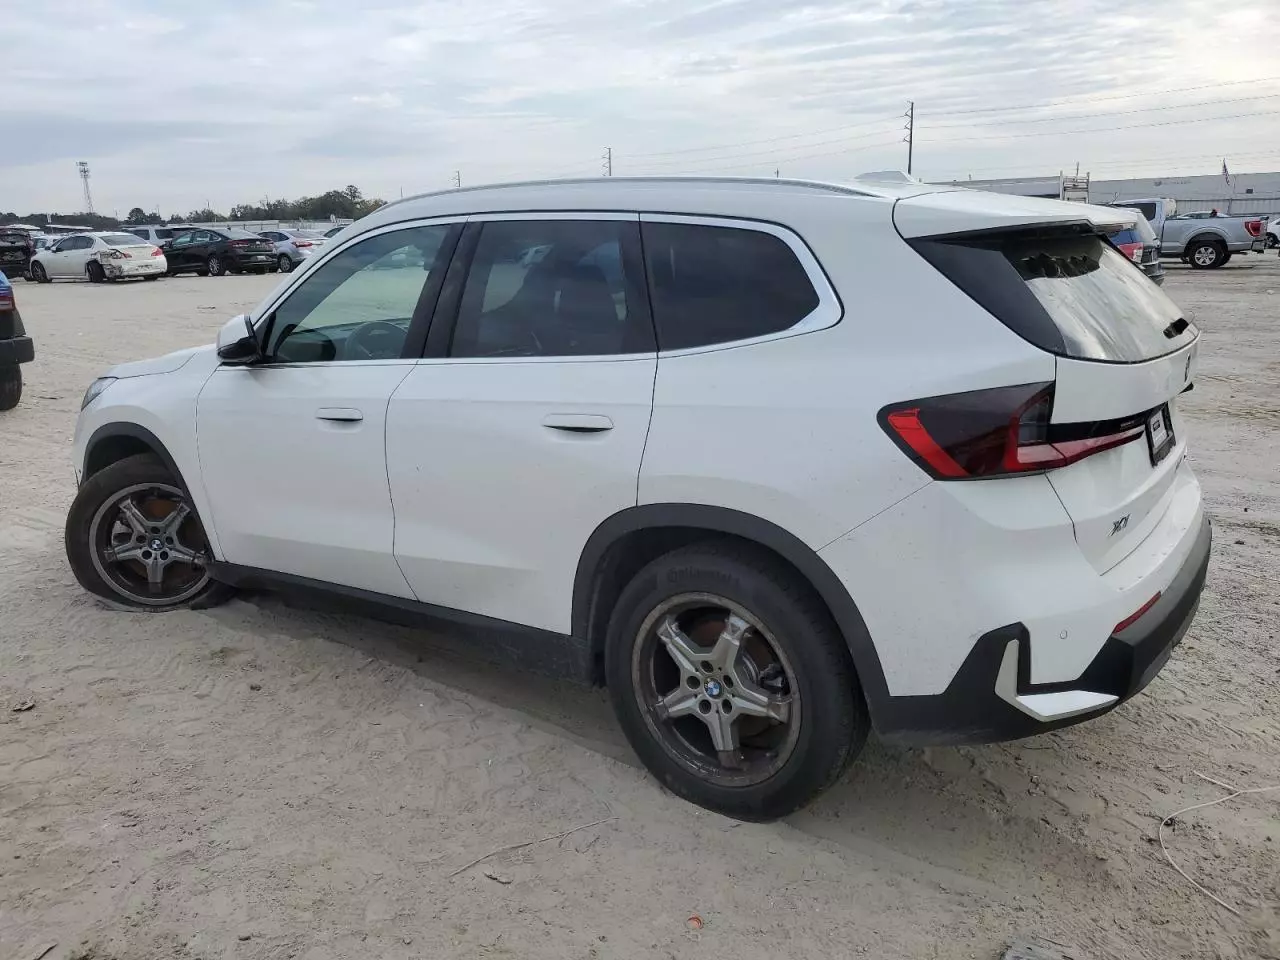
Aucun dommage détecté.
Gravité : aucun